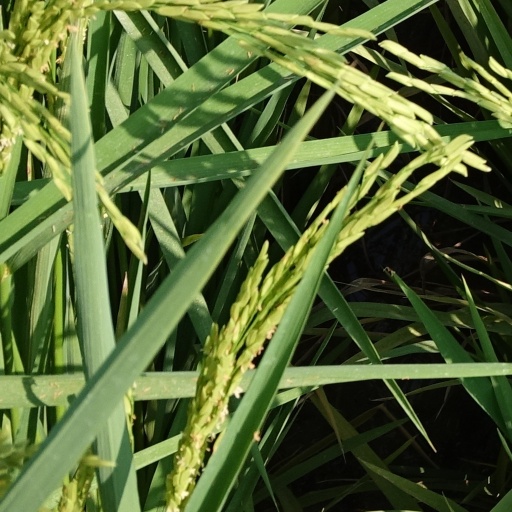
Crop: rice